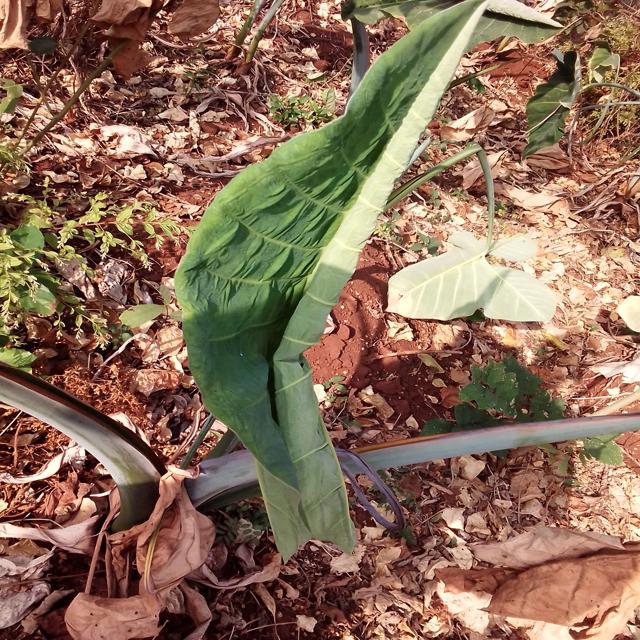
Label: Healthy